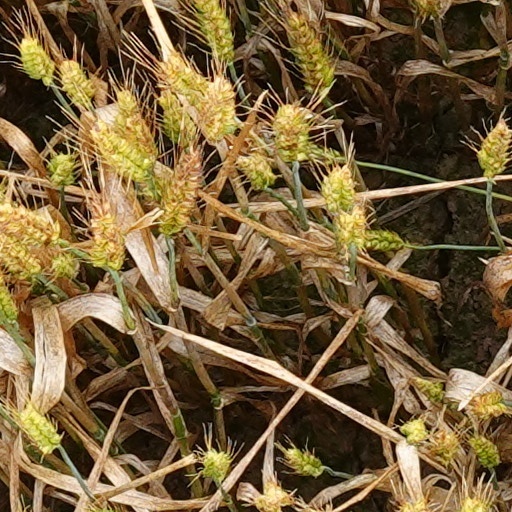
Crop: wheat